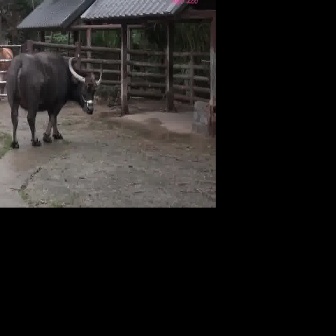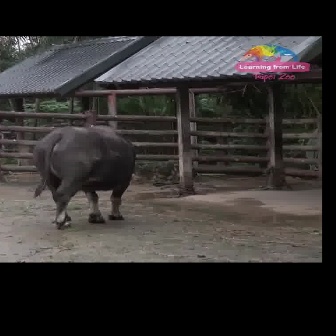
  Please identify the target specified by the bounding box [4,50,101,147] in the first image and locate it in the second image. Return the coordinates in [x_min,y_min,x_max,y_max] format.
Answer: [31,124,136,229]